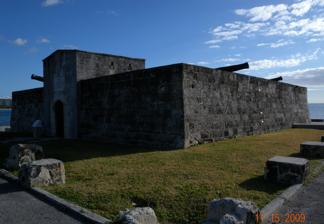
Building: Fort Montagu
Country: Unknown
Year built: 1742
18th century fortification located in Nassau, Bahamas For Fort Montague, see Knaresborough . Fort Montagu Part of Nassau, Bahamas Nassau , The Bahamas Fort Montagu, Nassau, The Bahamas Coordinates 25°04′25″N 77°18′24″W / 25.0736°N 77.3066°W / 25.0736; -77.3066 Type Defensive Fortification Site information Open to the public Year Round Condition Historic site Site history Built 1741–1742 Built by Peter Henry Bruce In use 1740s–?? Materials Limestone Battles/wars Battle of Nassau Events Capture of the Bahamas (1783) Fort Montagu is a small fort of four cannon on the eastern shore of New Providence Island (Nassau) Bahamas . Peter Henry Bruce oversaw the construction of the fort that began in 1741 to defend the British possession from Spanish invaders. Construction After Governor John Tinker arrived in 1741, he saw that there was only one fort on the island ( Fort Nassau ). He knew that one fort wasn't enough defense and had military engineer Peter Henry Bruce construct another one at the eastern end of the island. Construction for the fort began in 1741 and finished in 1742. The fort is made out of limestone and when it was built, it had 23 cannons and over 95 barrels of gun  powder. Raid on Nassau The fort played an important role during the American Revolutionary War , as it was the United States Marine Corps ' first successful Amphibious assault by Esek Hopkins during the Battle of Nassau . The fort had not seen action for over 30 years.  After a stealth approach failed to reach New Providence from the north (due to the sound of a cannon being fired), Hopkins approached New Providence from the East side of the Harbor. However, he first had to deal with Fort Montague. The fort was ordered by Governor Montfort Browne to fire three warning shots . However, the soldiers evacuated the fort and went home or to Fort Nassau. The Americans seized the fort and Fort Nassau eventually surrendered. Spanish control In 1782 a fleet of over 80 Spanish ships approached Fort Nassau. The fort promptly surrendered to the Spanish. Recaptured for the British In 1783, Colonel Andrew Deveaux , a Loyalist in St. Augustine, Florida , heard that the nearby British territory of The Bahamas had been captured by Spain. Deveaux set out that same year with the goal to recapture it for Britain . Using 220 militia and 150 muskets , he devised a plan to trick the Spanish troops inside. He had his men row from the ship in sight of the Spanish and once they were out of sight, he would tell them to duck down and row back, making it appear as if he had more men than he actually did. This was repeated over and over. Thought to be outnumbered and scared, the Spanish attempted to burn down the fort. However, this was prevented by Andrew Deveaux, who then went on to capture Fort Nassau. References